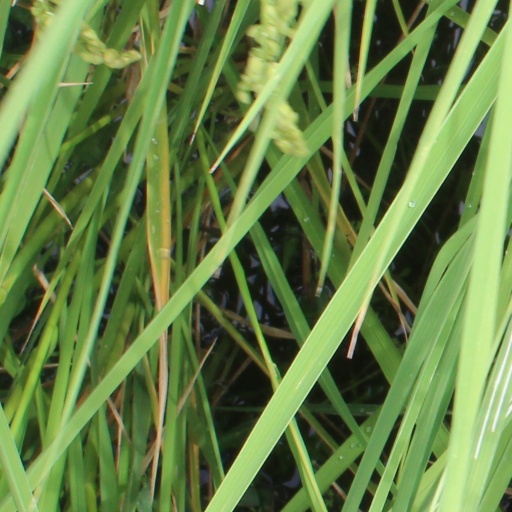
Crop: rice